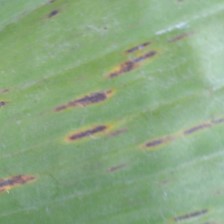
Label: sigatoka